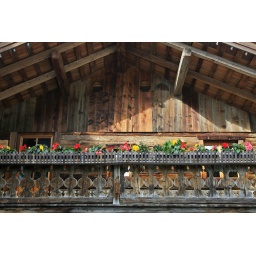
typical mountain house in South Tyrol with a beautiful balustrade